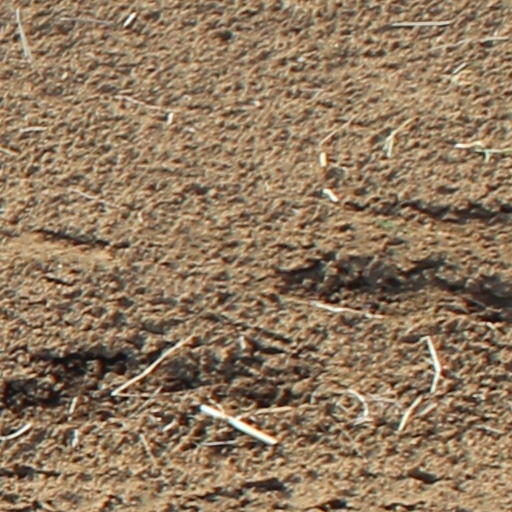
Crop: wheat